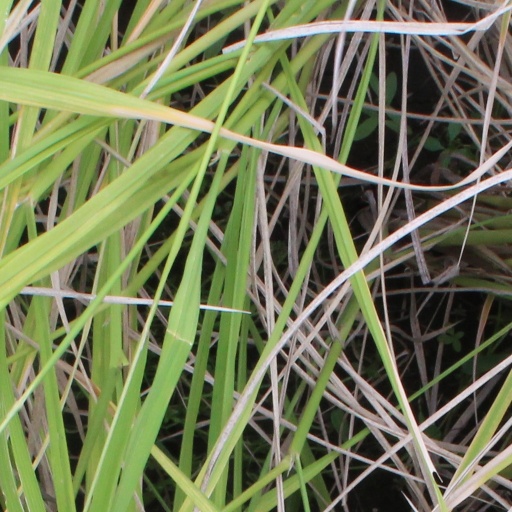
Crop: rice